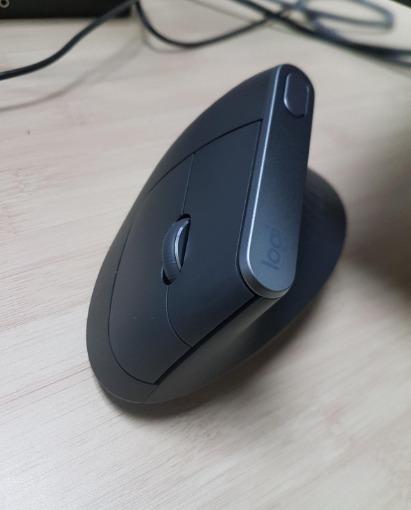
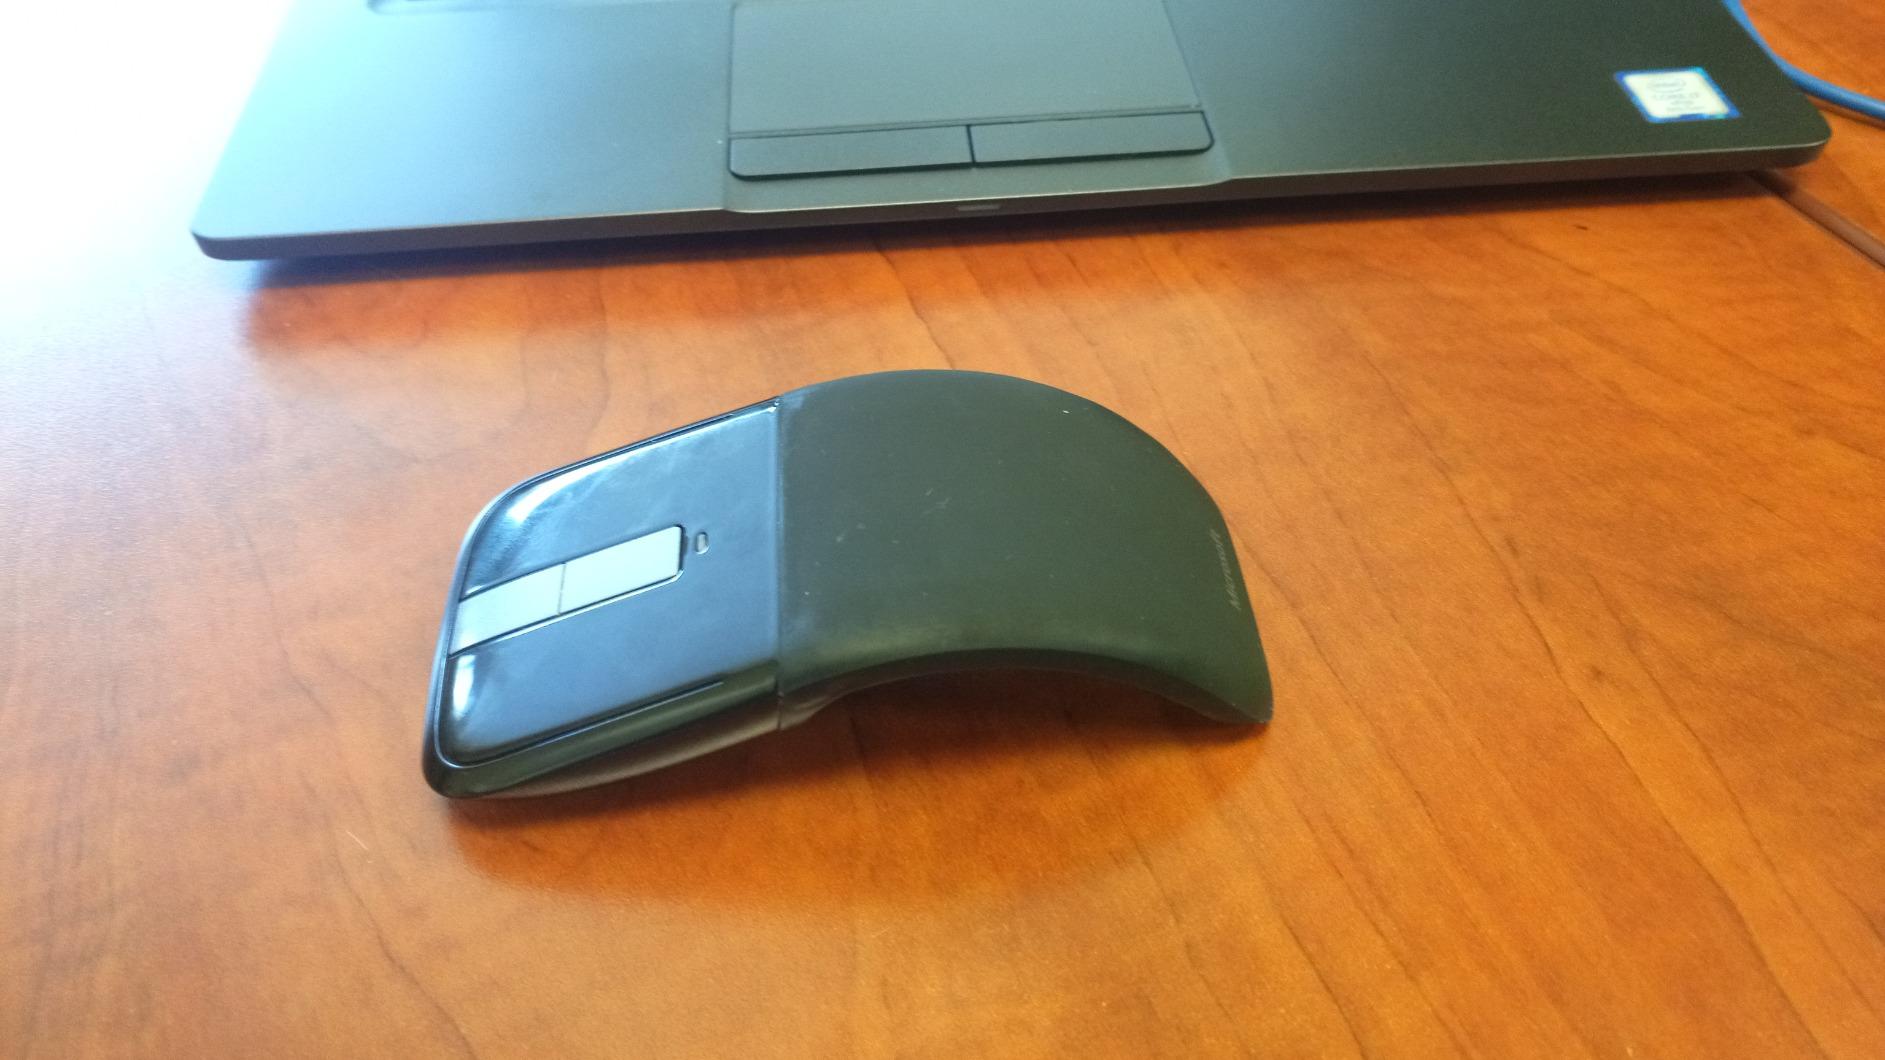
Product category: mouse
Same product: no